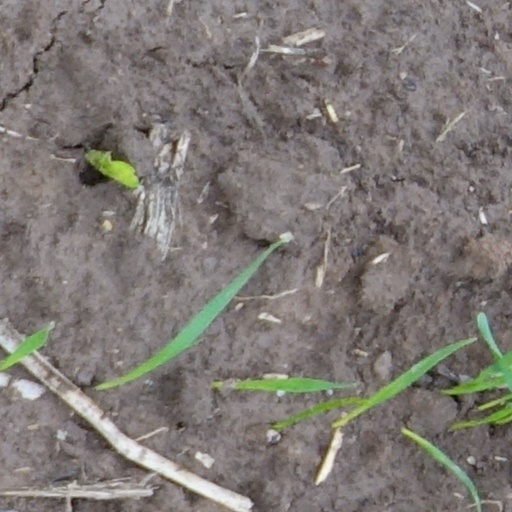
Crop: wheat